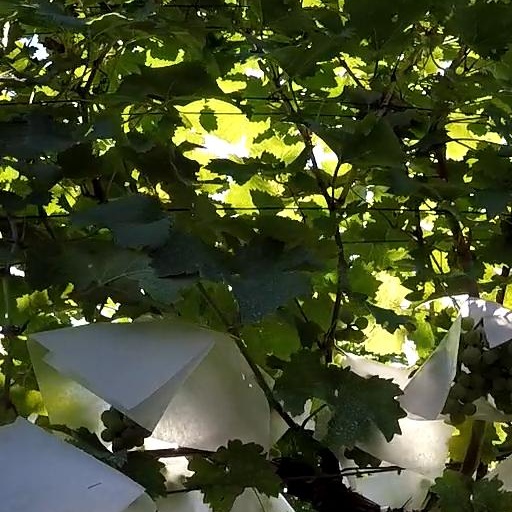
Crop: grape